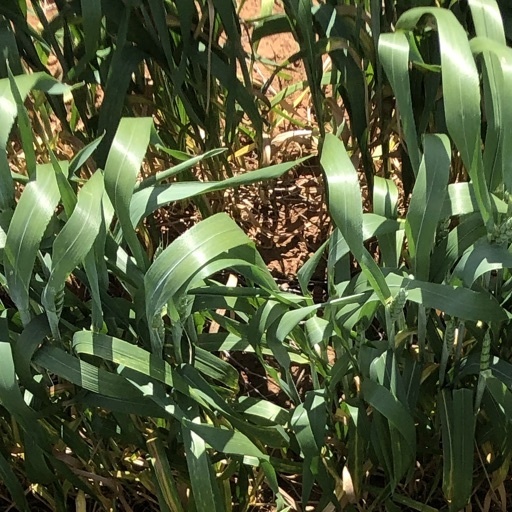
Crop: wheat